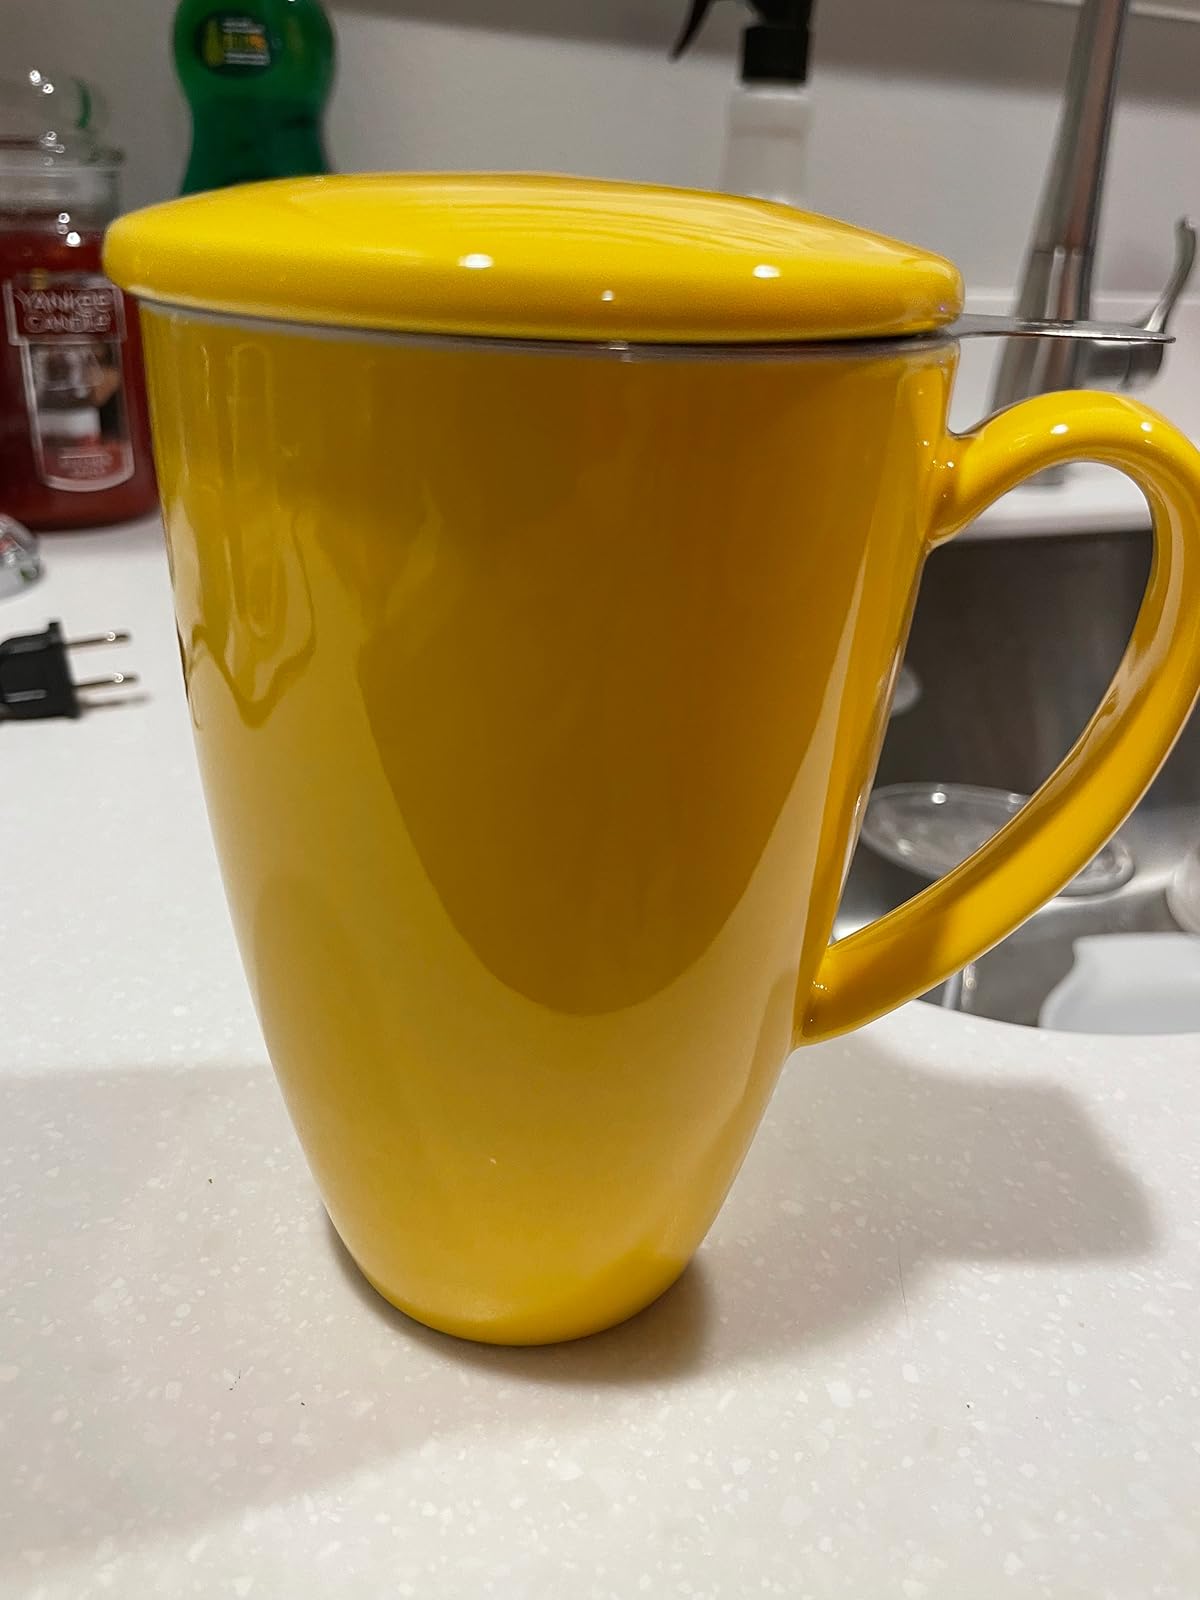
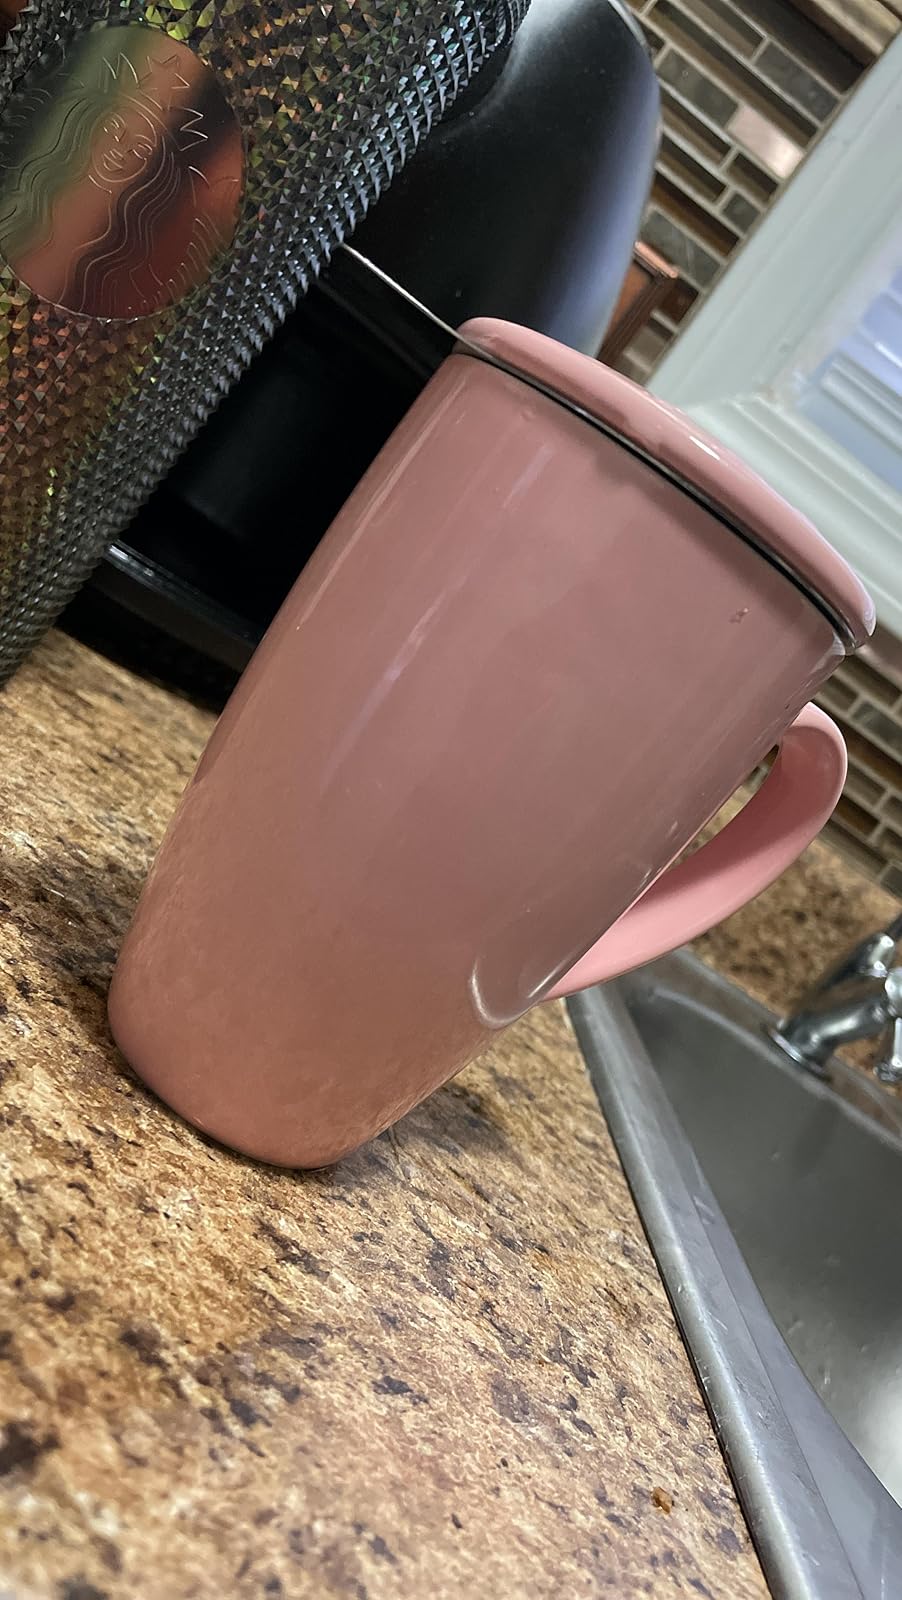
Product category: items_mug
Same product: no